Gauchar

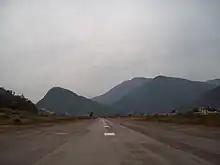
Gauchar Airstrip

By road, Gauchar is connected with Haridwar and Rishikesh by NH 58 that passes through the town. The nearest railhead is Rishikesh (235 km) and nearest airport is Dehradun Airport.